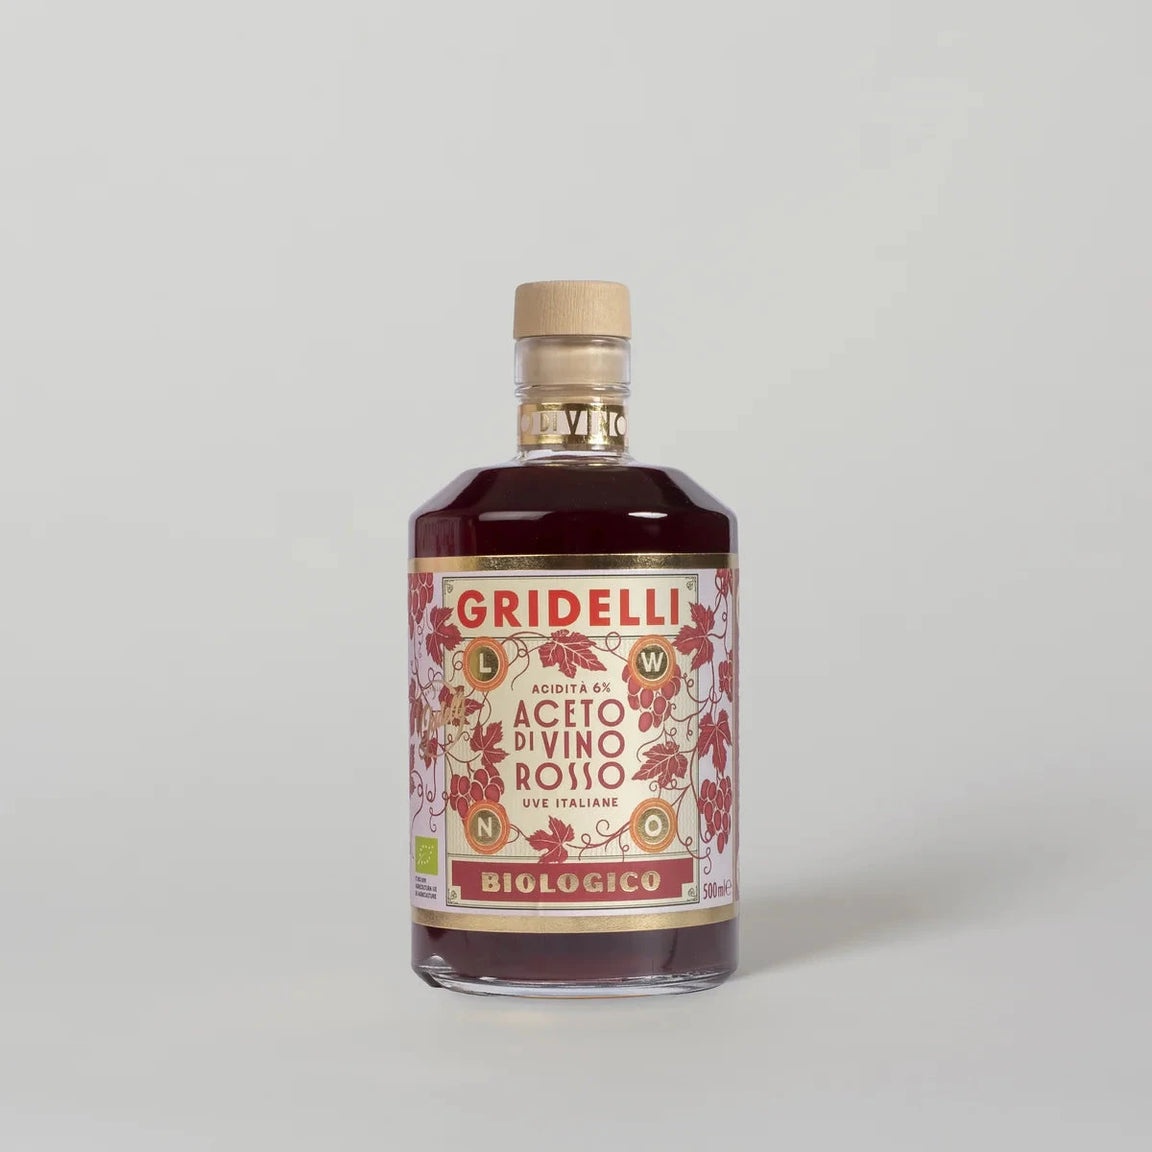
Rødvinseddike, Aceto di vino rosso
Brand: Gridelli
Denne eddike er lavet af italienske økologiske druer og produceret i Emilia Romagna. Den røde eddike er lavet af en blanding af Sangiovese og Lambrusco druer uden andre ingredienser. Den har en høj syre, hvilket gør den fremragende til at blande en vinaigrette eller dryppe over en tomat eller grøn salat – italiensk stil! Mængde : 500 ml. Ingredienser : Rødvinseddike af økologiske vindruer Opbevares : Tørt og køligt Produceret i : Italien Om Gridelli : Gridelli er et mix mellem den autentiske italienske smagsoplevelse og enestående design! Hver specialitet er som et lille kunstværk, der med sikkerhed vil pynte i dit køkken. Men det er ikke kun smukt design - produkterne smager nemlig fantastisk. De er skabt med kærlighed og hengivenhed til italiensk gastronomi - og det kan smages! Gridellis sortimentet byder på økologisk olivenolie, trøffelolie, balsamico i flere forskellige smagsvarianter, tomatsovs, chokolade og pistacie creme og meget mere.. Væk dine sanser og lad dem transporter dig til de solbeskinnede gader i Italien bare ved smagen af deres produkter!
Category: Food, Beverages & Tobacco > Beverages > Vinegar Drinks